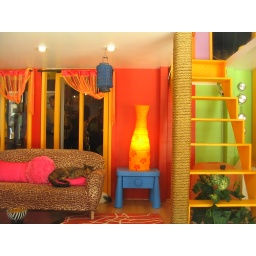
Meow Mix cat house in New York City